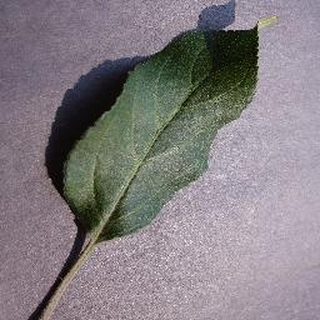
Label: healthy_apple